List of birds of North Carolina

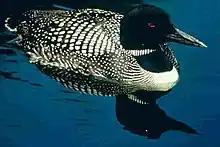
Common loon

Loons are aquatic birds, the size of a large duck, to which they are unrelated. Their plumage is largely gray or black, and they have spear-shaped bills. Loons swim well and fly adequately, but are almost hopeless on land, because their legs are placed towards the rear of the body. Three species have been recorded in North Carolina.